Hallucishaniids

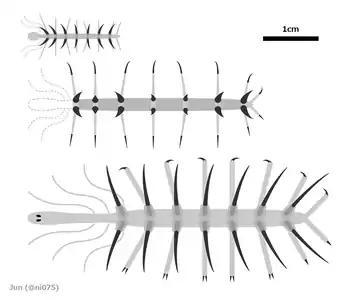
Diagrammatic reconstructions of various "Hallucigenia" species

Hallucishaniids have two or three body zones. The first of these contains the eyespot-bearing head and several pairs of feathery appendages likely specialised for filter feeding. The second, larger zone consists of many pairs of clawed limbs used for walking with each pair corresponding to a sclerite, with a third zone present in "Ovatiovermis" where the feathery appendages continue with far shorter branches, and clawed limbs are reduced to the last few pairs. The limb claws seem to alternate which direction they face. Most hallucishaniids have spine-like sclerites which vary in width and length, however some like "Cardiodictyon" have more plate-like sclerites, and "Ovatiovermis" as well as "Facivermis" lack them entirely. "Thanahita" is especially bizarre, as while it retains sclerites they are rather randomly distributed along the body and have several tufts near their tips which make them vaguely resemble coral polyps. The sclerites are paired in hallucigeniids, but luolishaniids have three or more per lobopod pair; some, such as "Acinocricus" and "Collinsium", have rings of sclerites in between their lobopods. In addition, luolishaniids often have a circular, flat head sclerite.